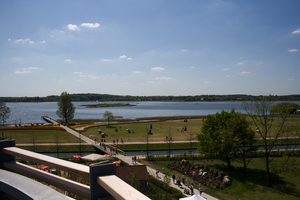
Slesvig by / Kultur og seværdigheder / Kongeengen
Udsigt over Kongeengen og Mågeøen
Slesvig by er en by i det nordlige Tyskland, beliggende i den nordøstlige del af delstaten Slesvig-Holsten. Den er et administrativt centrum i Sydslesvig og bispesæde. Den har ca. 24.500 indbyggere. Byen er opstået på nordsiden af fjorden Slien, efter at vikingehandelspladsen Hedeby opløstes.